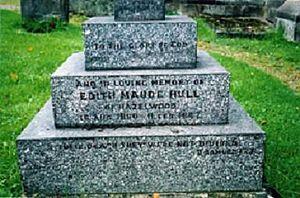
Edith Maude Hull, connue sous le nom E. M. Hull, est un écrivain britannique. Elle est notamment l'auteur du roman d'amour Le Cheik, paru en 1919.